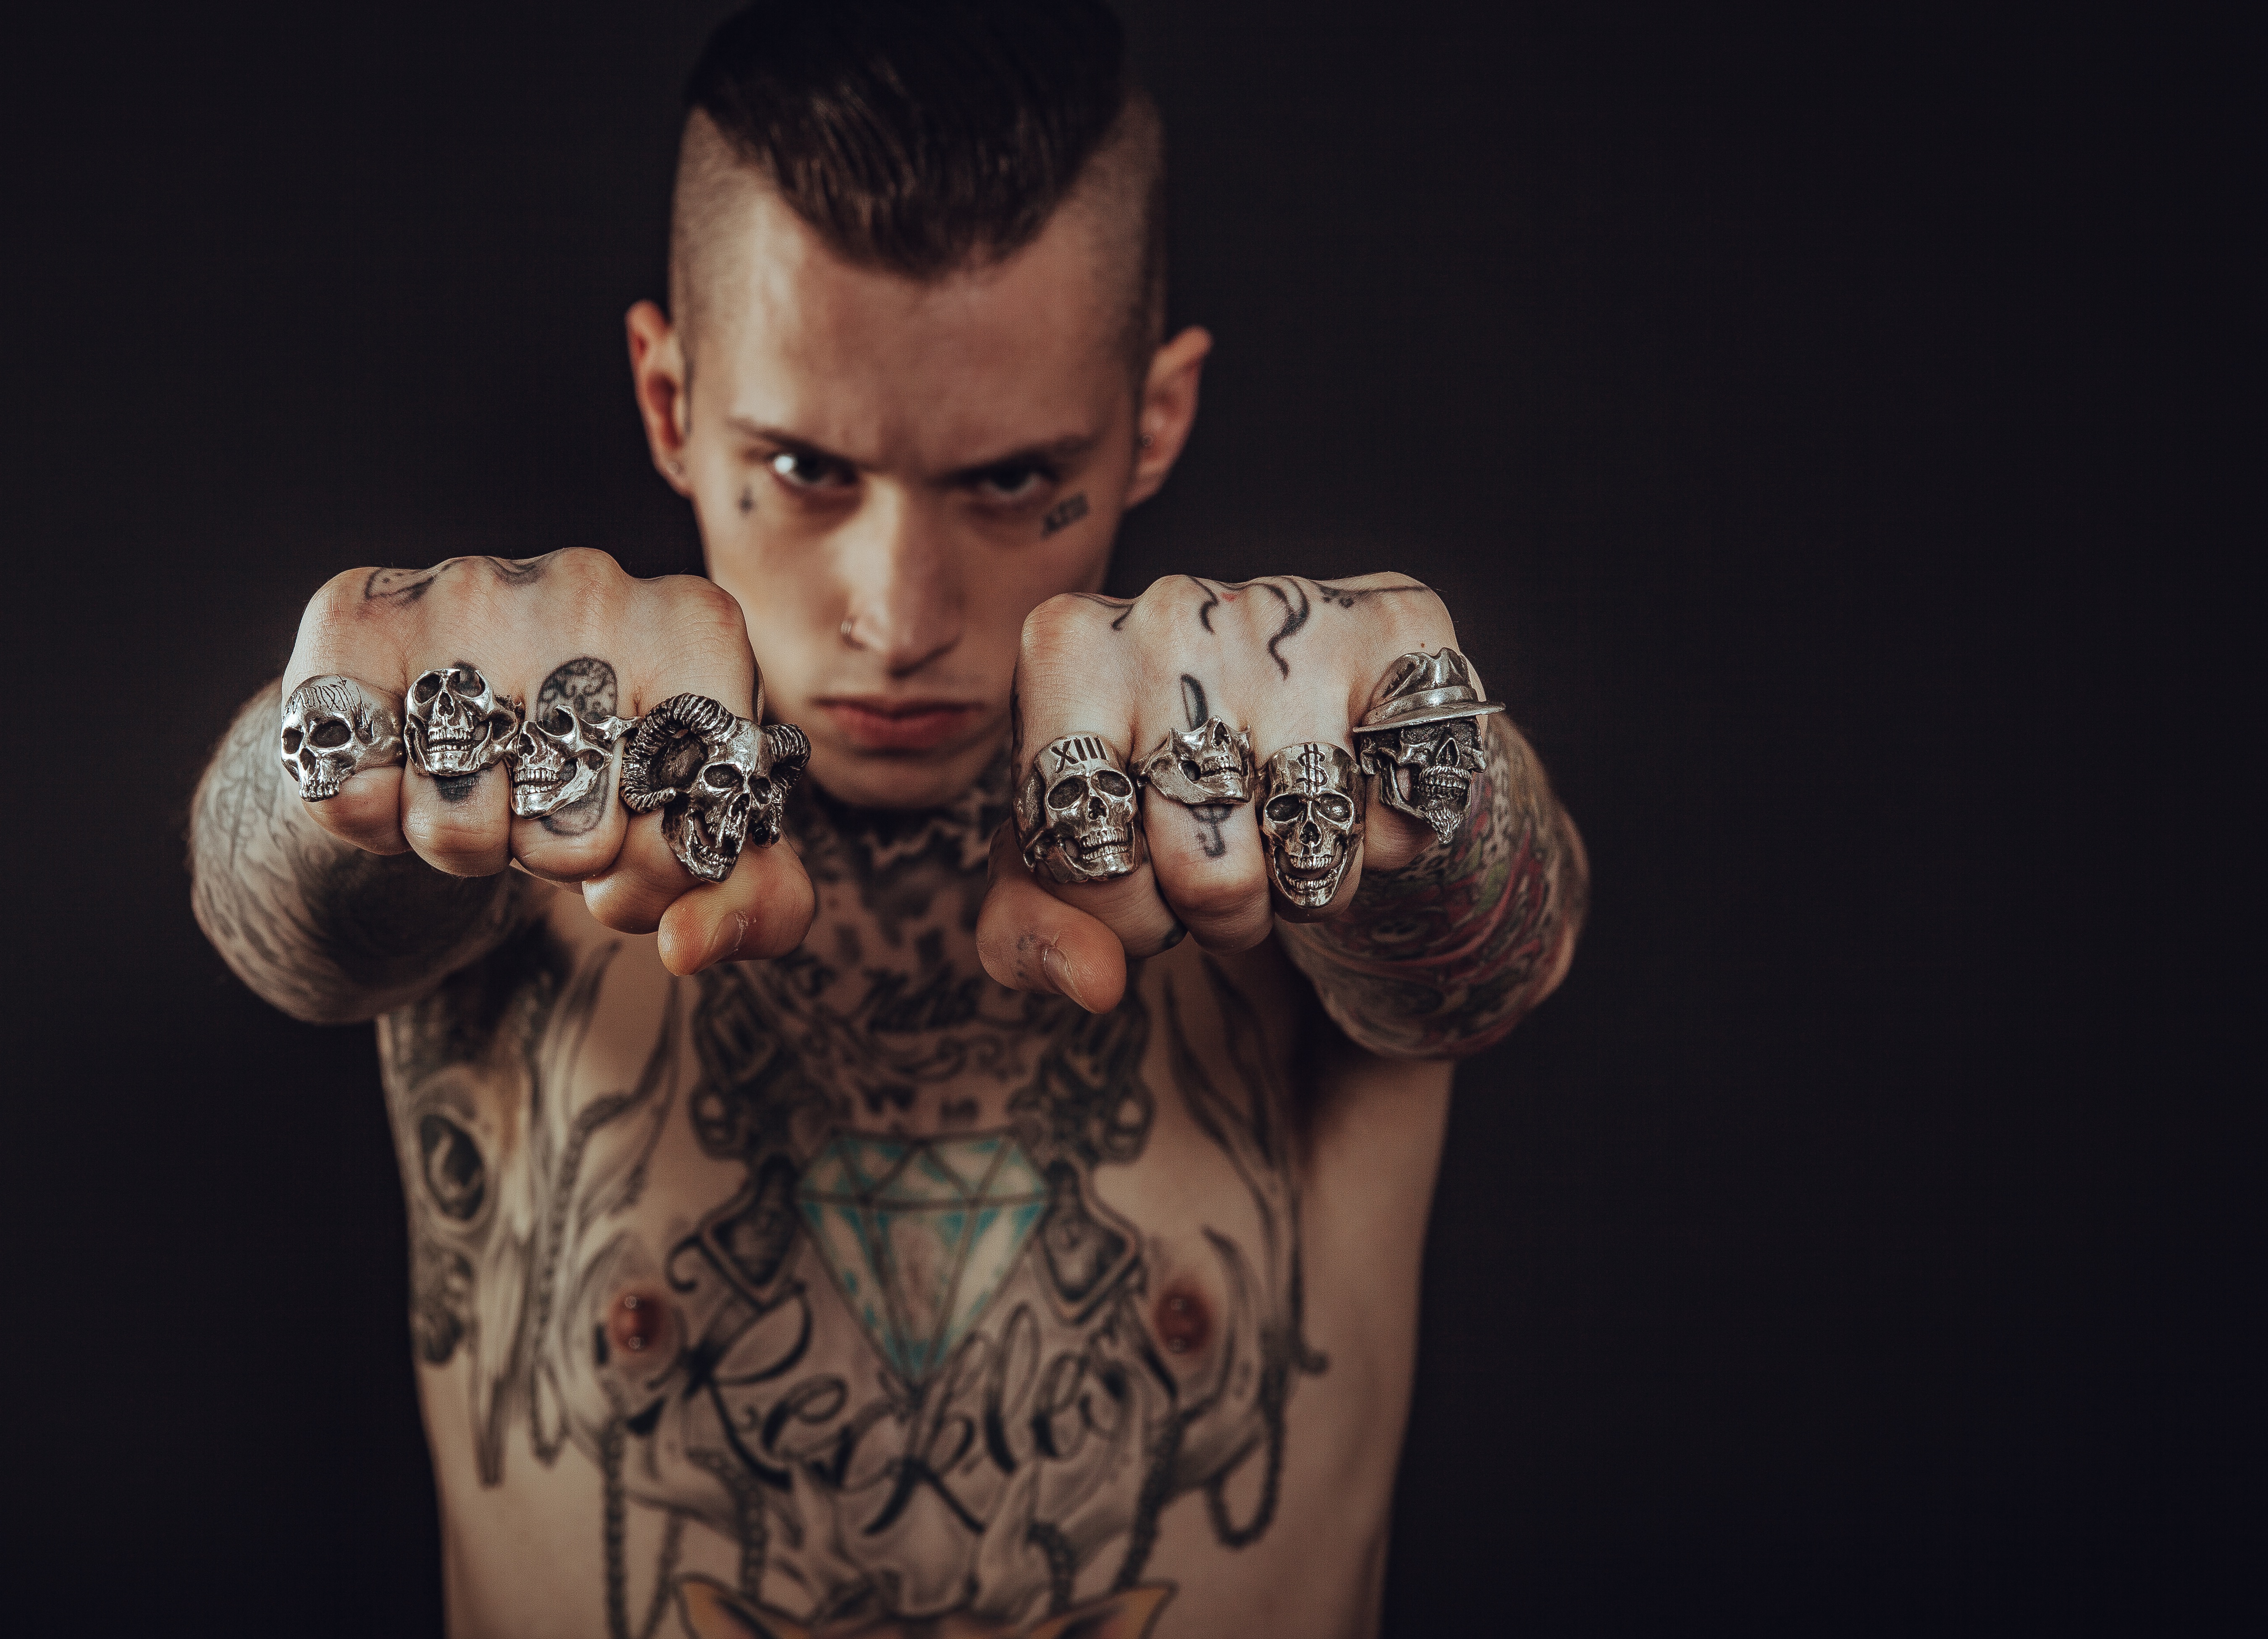
hand, man, male, guy, tattoo, arm, muscle, chest, human body, inked